Mario Markus

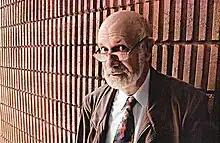
Markus at the Max Planck Institute for Molecular Physiology in Dortmund

Mario Markus (born 29 July 1944) is a German-Chilean physicist who worked in the Max Planck Institute for Molecular Physiology in Dortmund. In addition to his scientific work, Markus has exhibited his own computer graphics, as well as written novels, poetry, and translated Spanish poems.